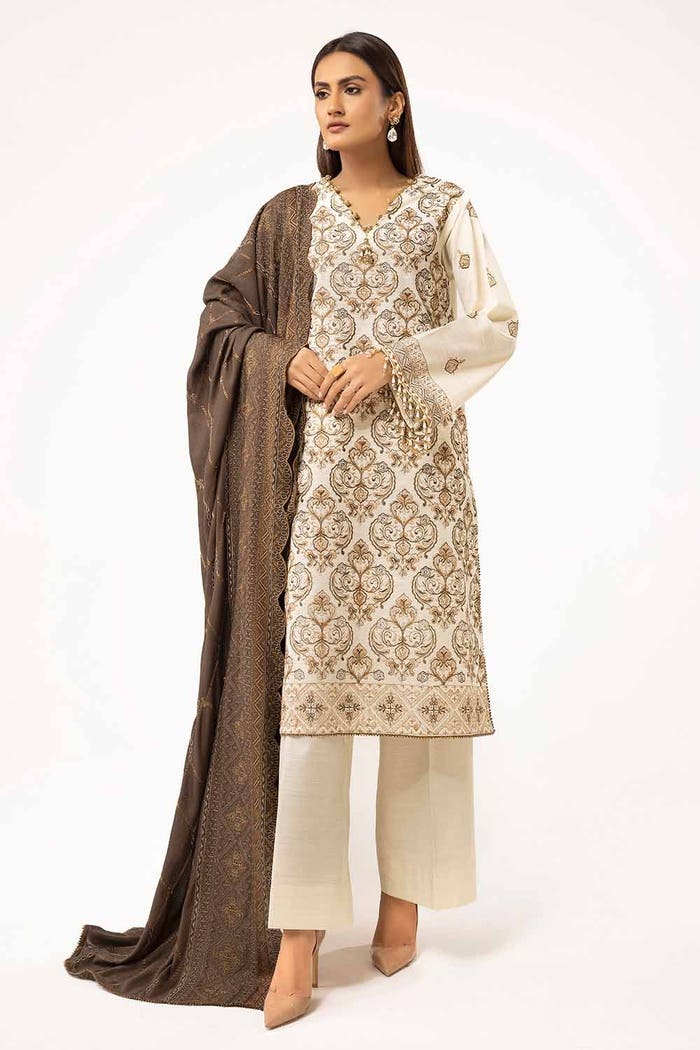
cream embroidered chiffon suit